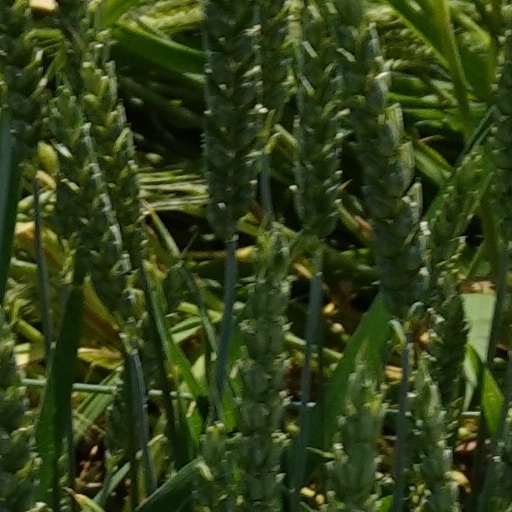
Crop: wheat